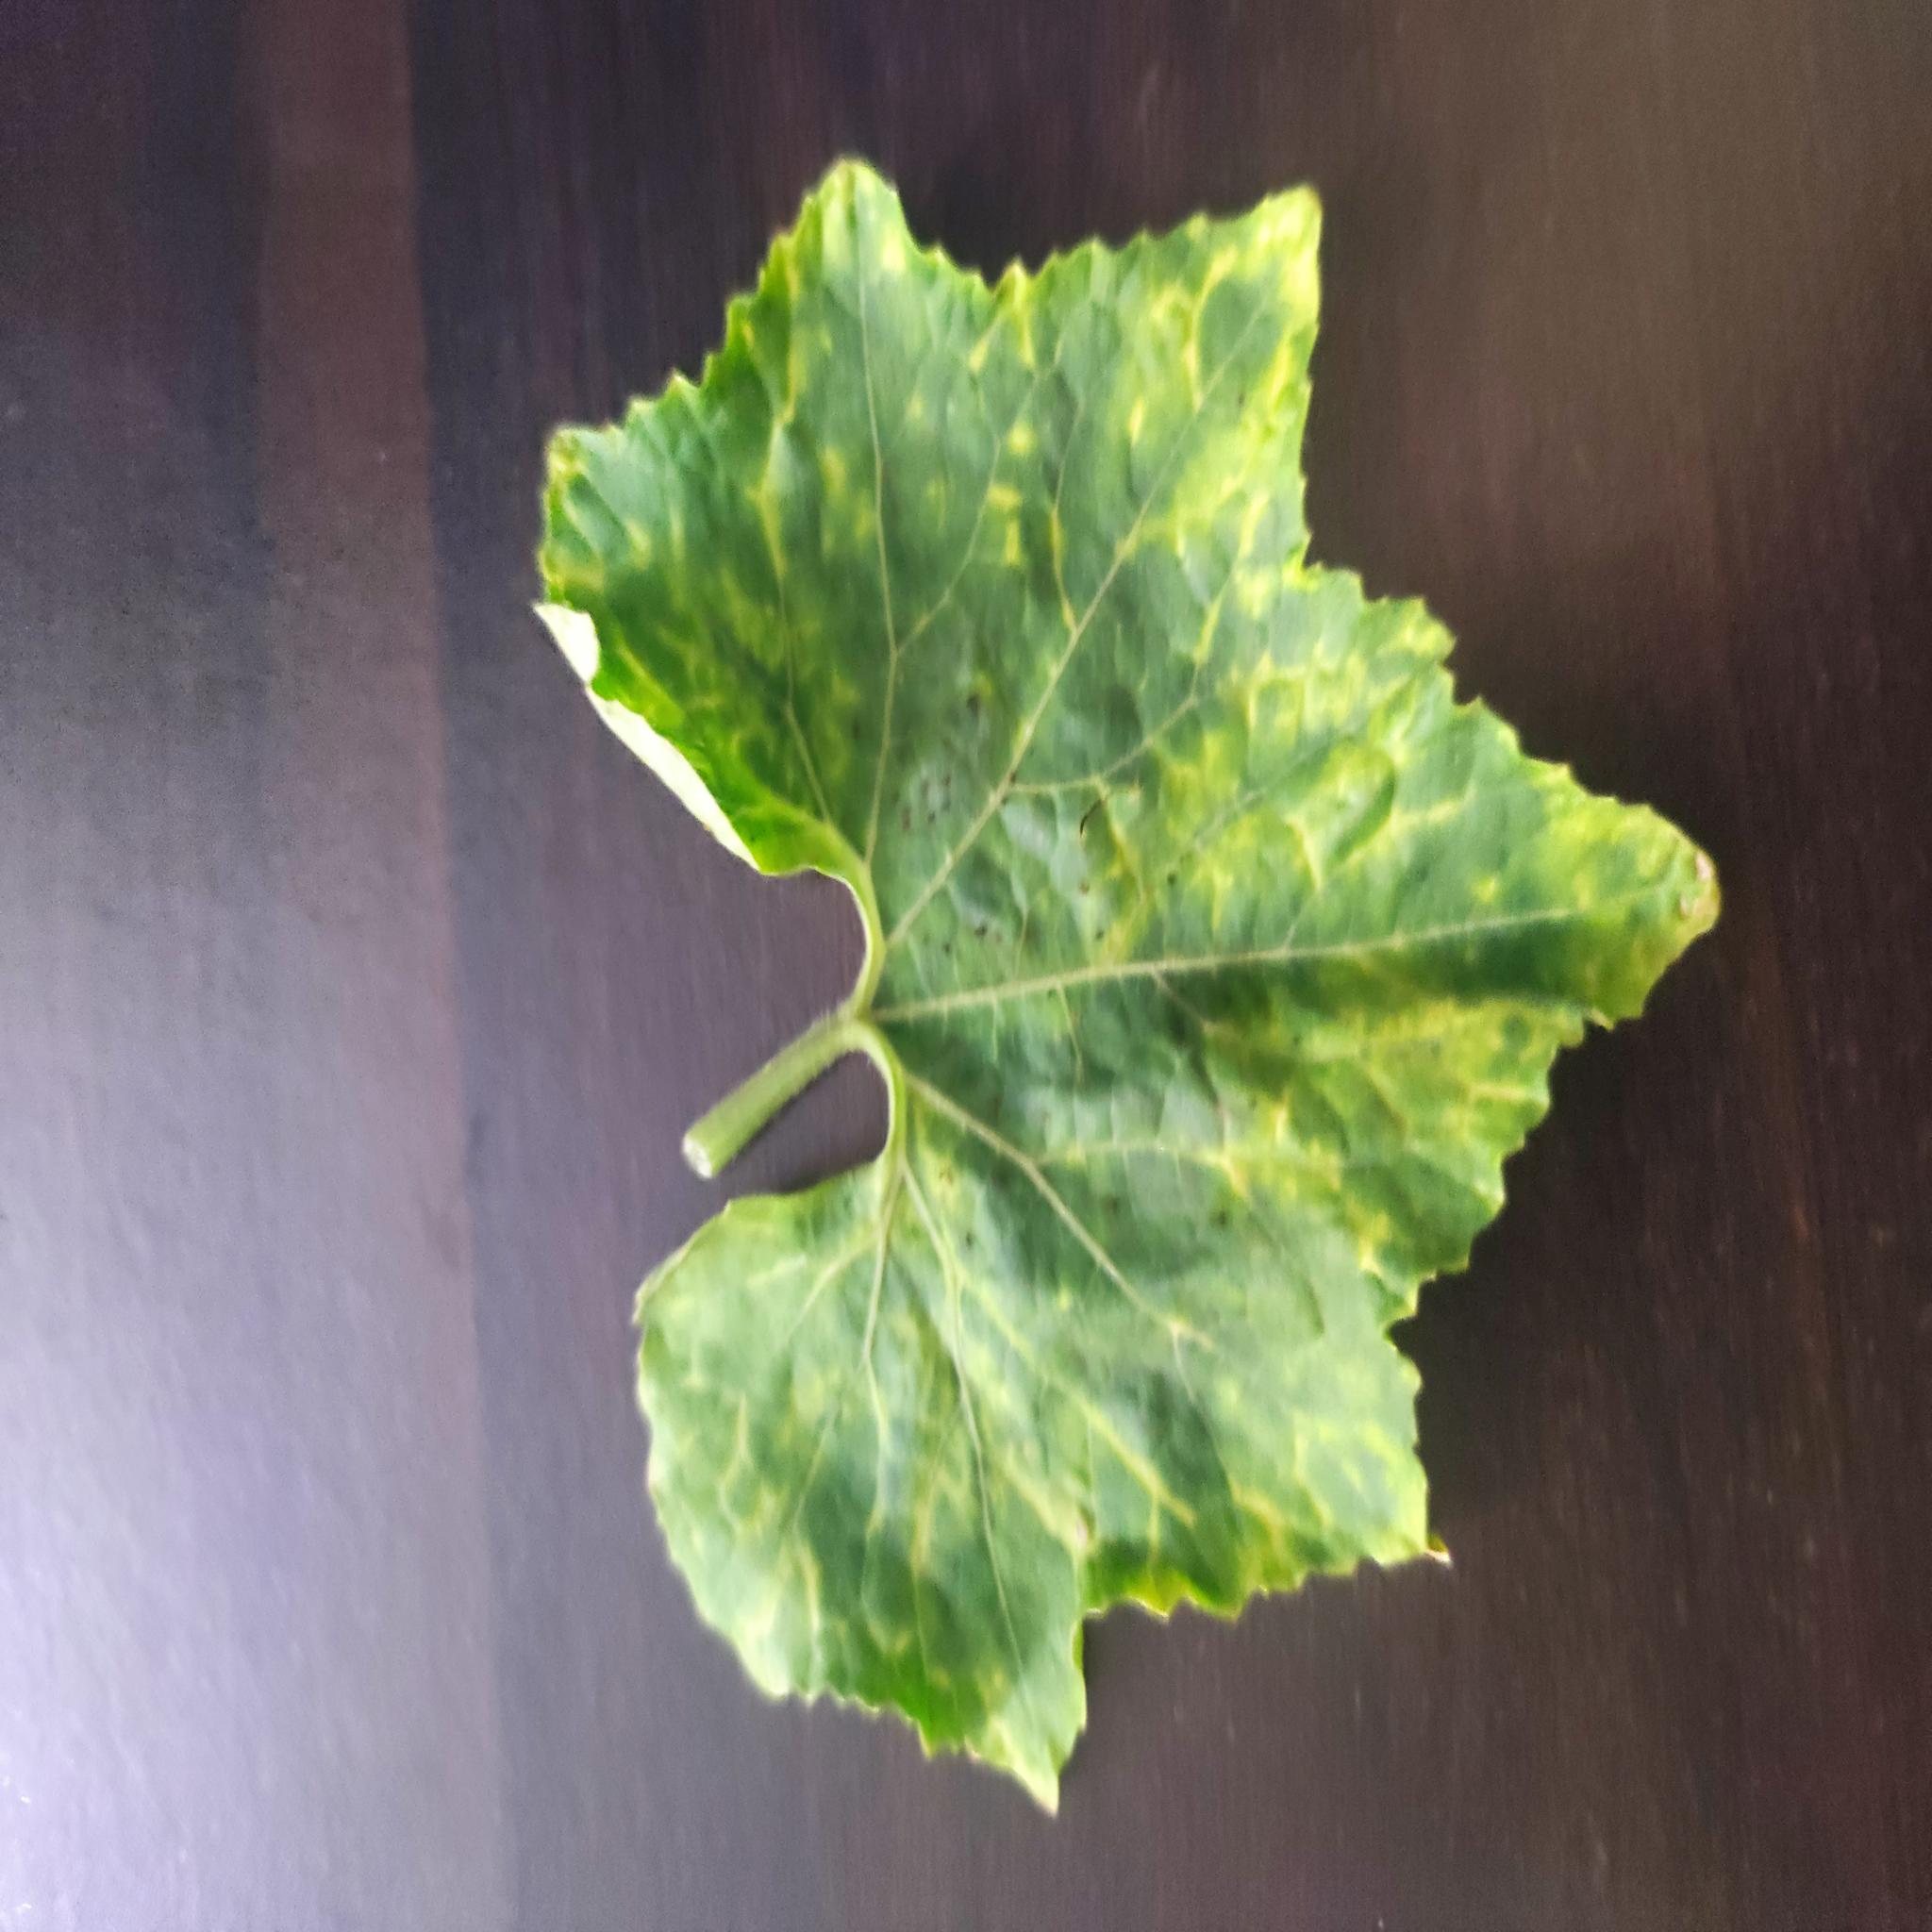
Label: Aphid